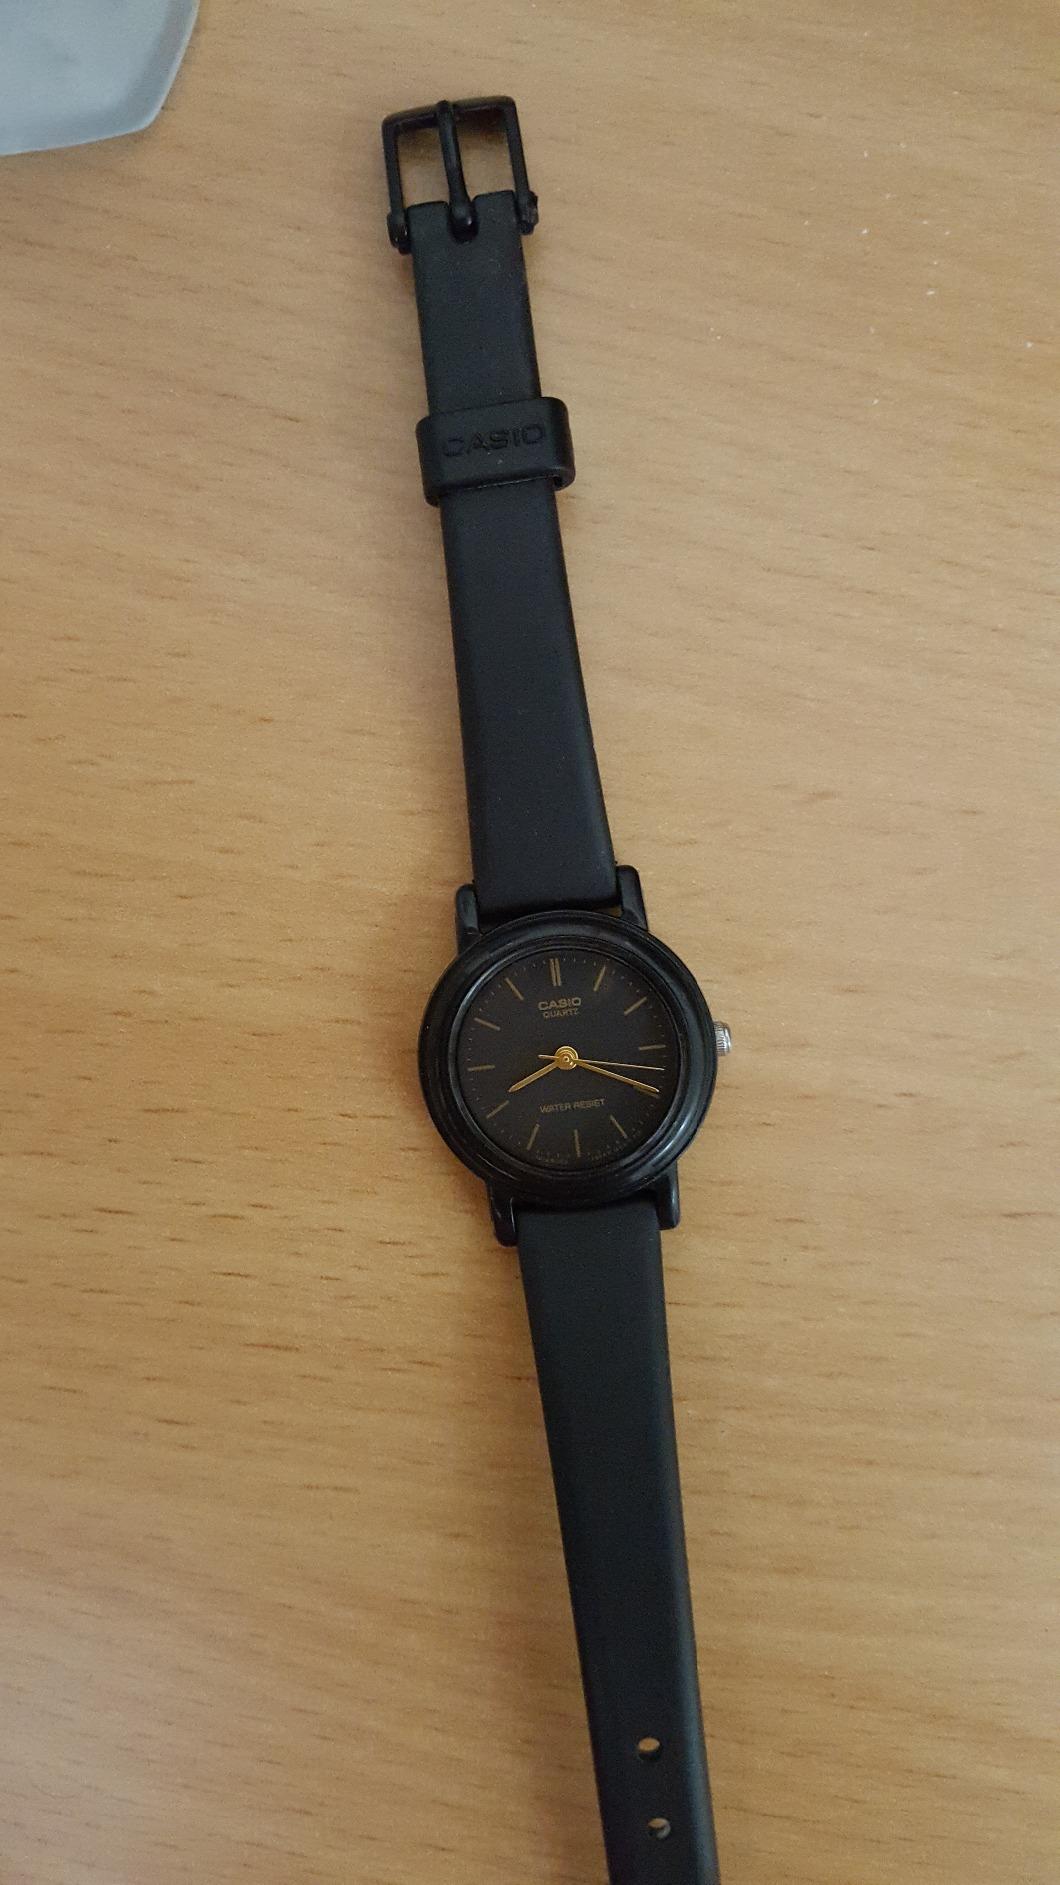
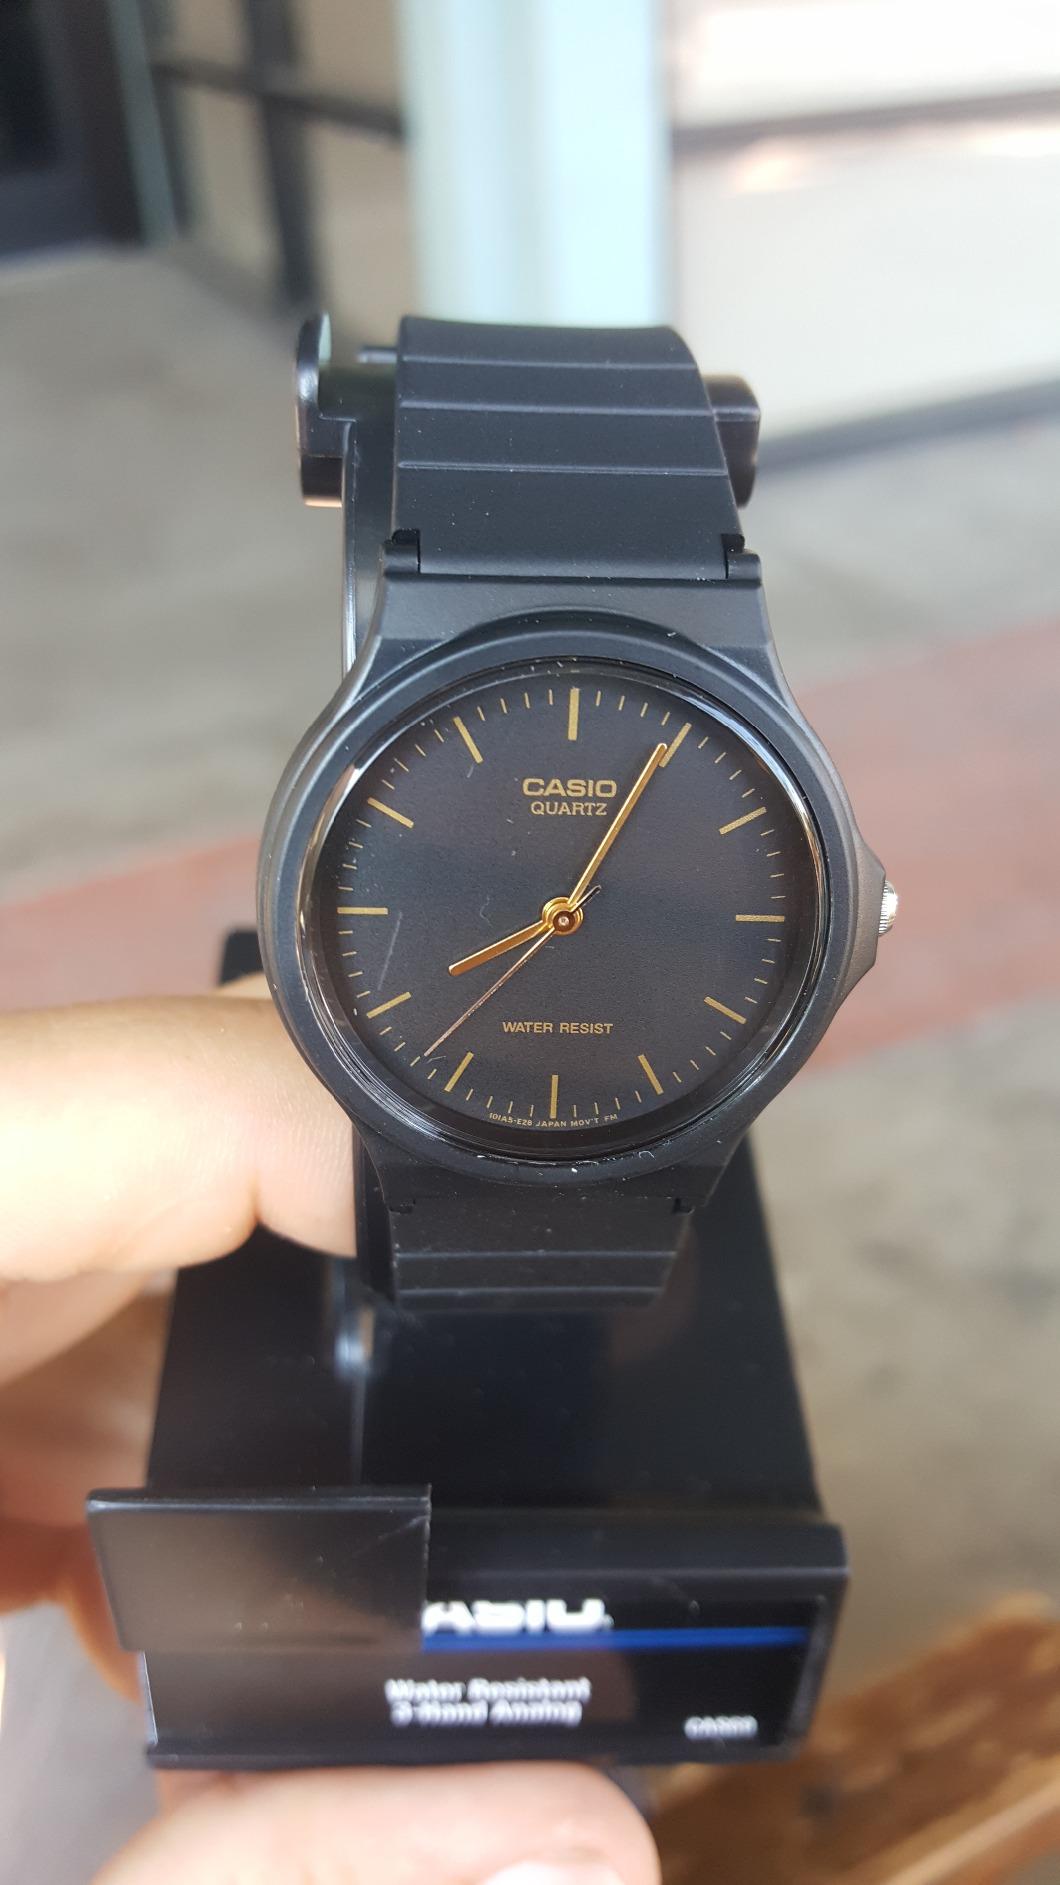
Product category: accessories_watch
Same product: no